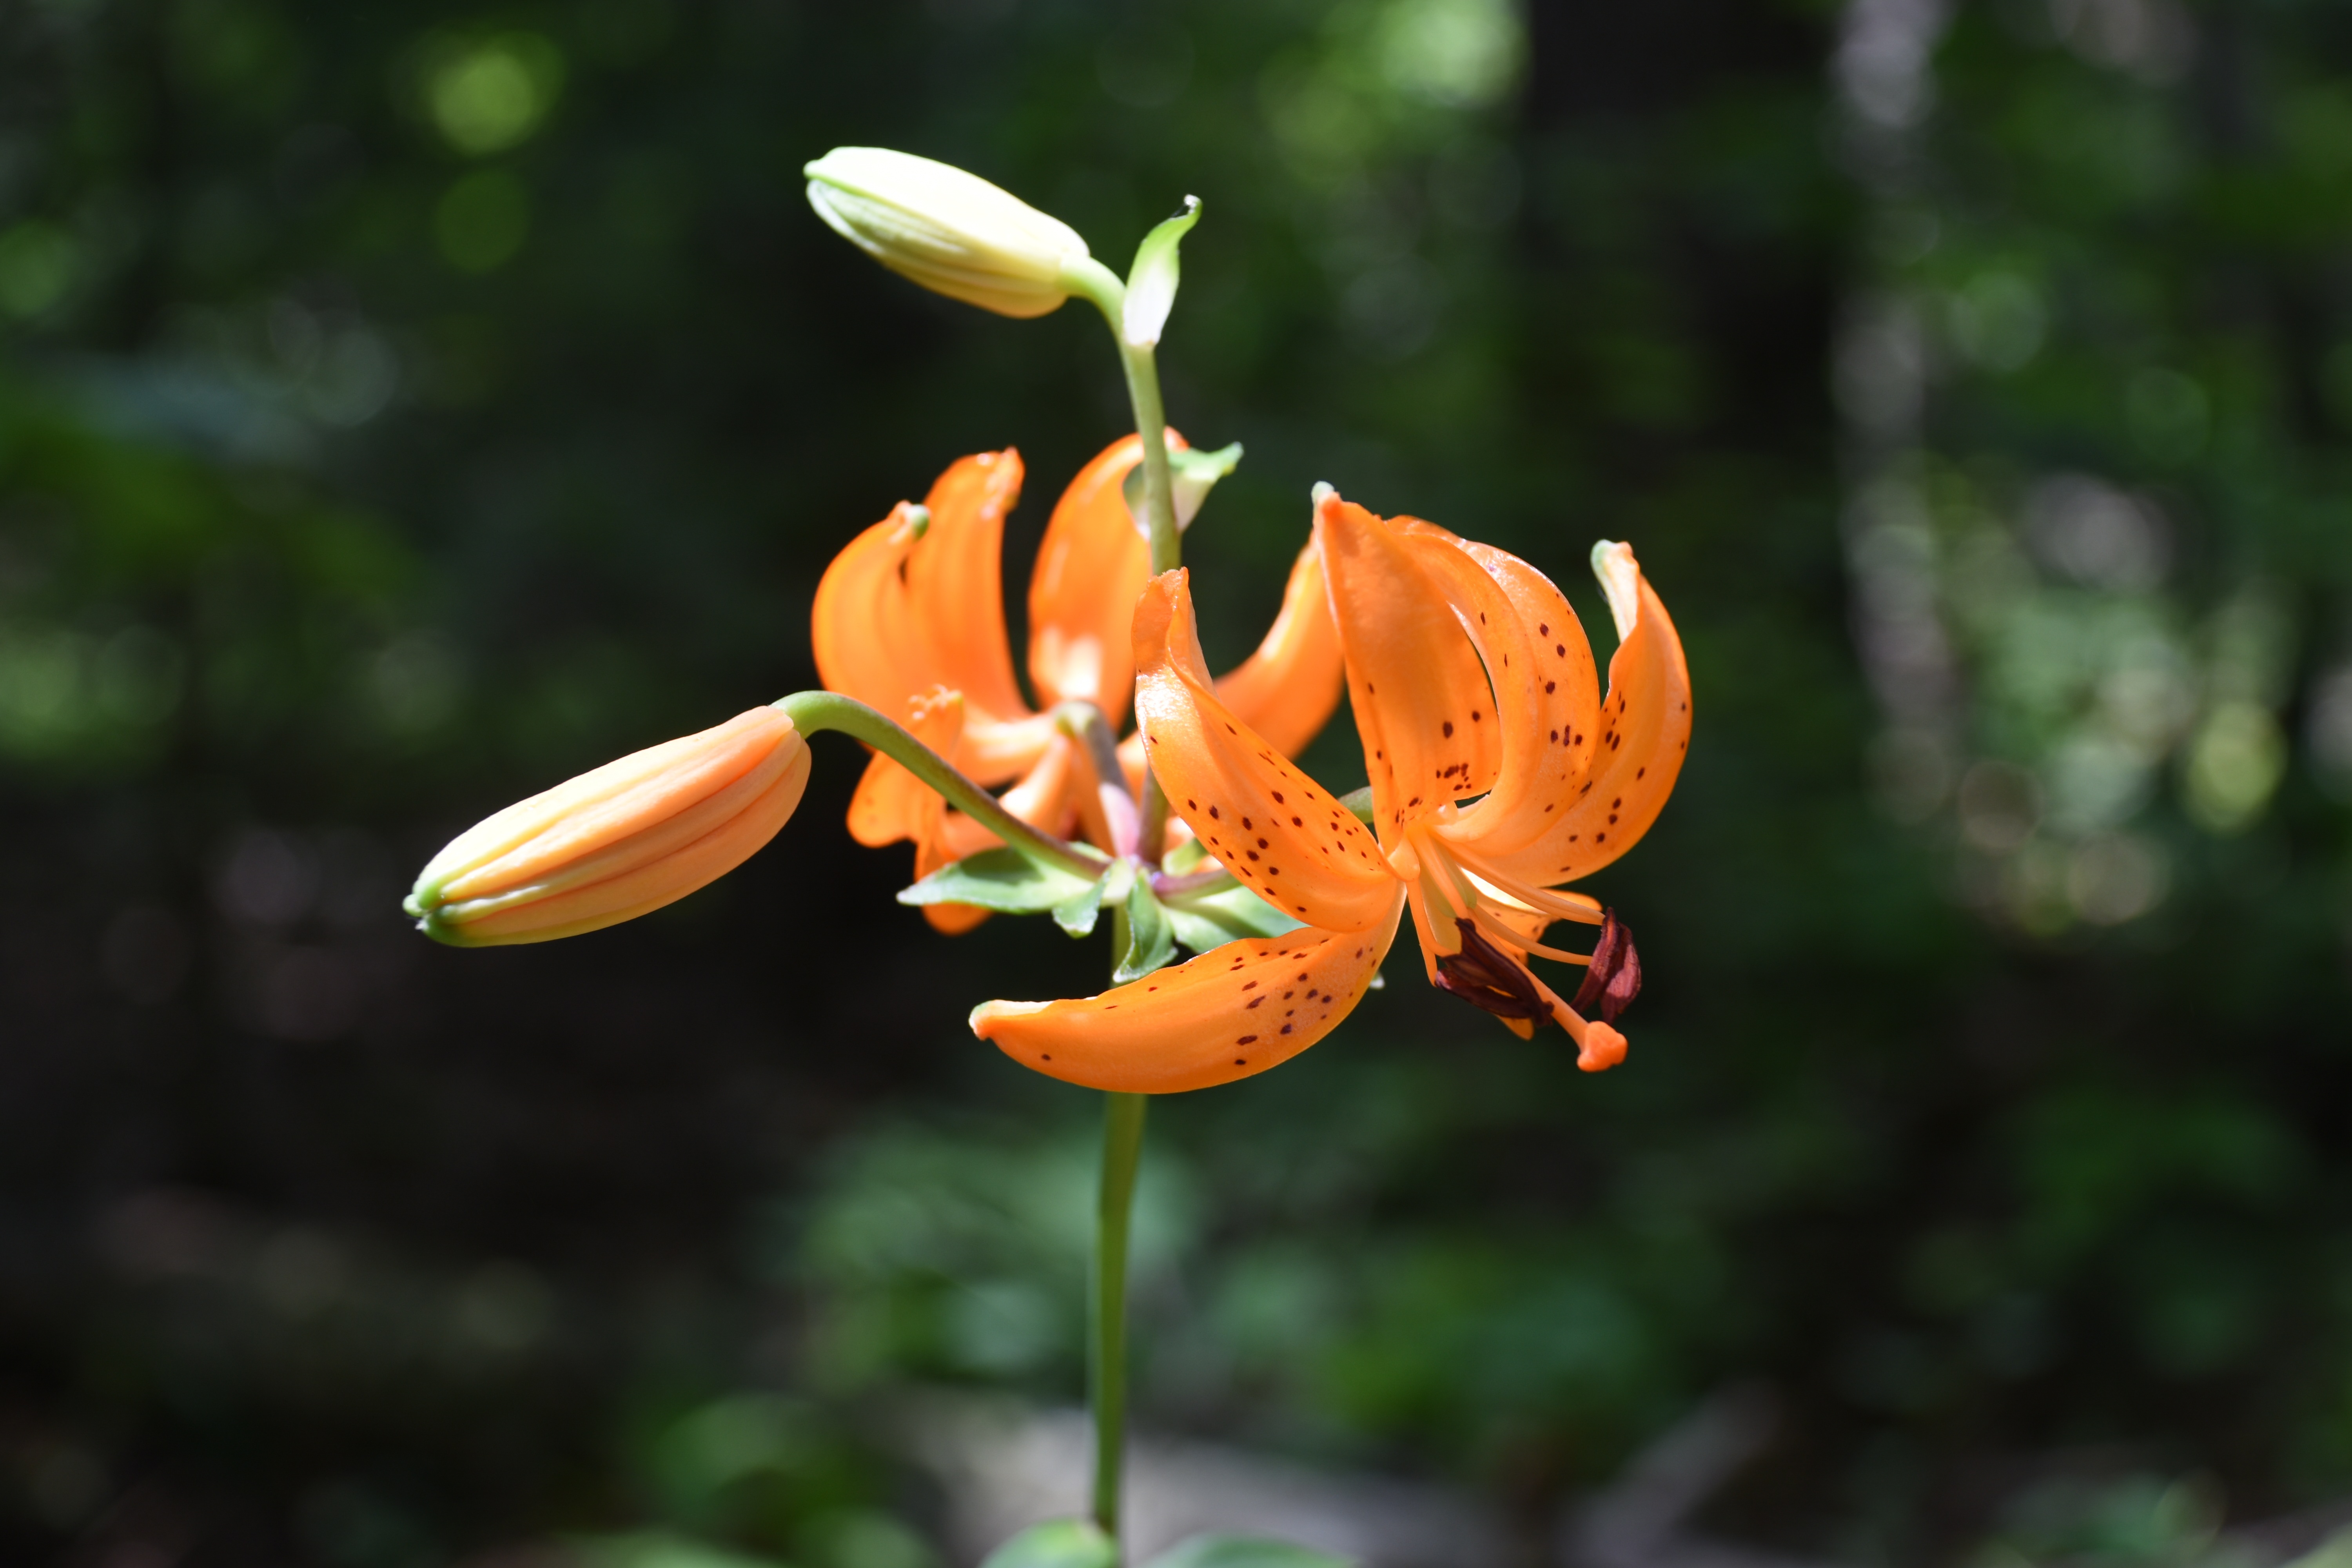
nature, blossom, mountain, plant, photography, leaf, flower, petal, botany, yellow, flora, wildflower, shrub, lily, macro photography, orange color, flowering plant, horse naira, land plant, fawn lily